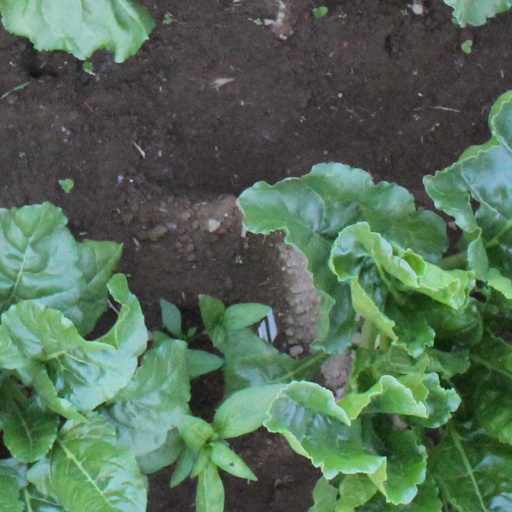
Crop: sugar beet